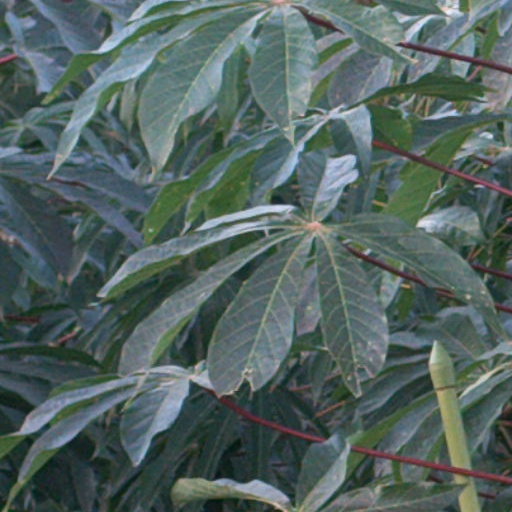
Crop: cassava